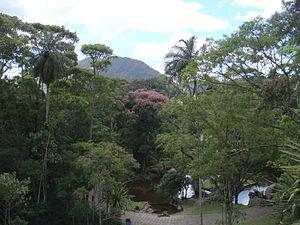
"Teresópolis est une ville de l’État de Rio de Janeiro au Brésil, sur une région montagneuse connue comme ""Região Serrana"". Le Parc National de Serra dos Órgãos se situe partiellement dans Teresópolis.